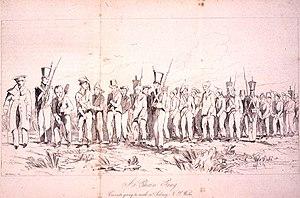
Chain gang
Caroline Chisholm fut une femme progressiste appartenant au mouvement humaniste de la Grande-Bretagne au XIXᵉ siècle. Elle est surtout connue pour son action envers les immigrés en Australie et, à ce titre, fait partie du calendrier des saints reconnus par l'Église d'Angleterre. L'Église catholique s'intéresse elle aussi à son cas et des pourparlers sont en cours pour qu'elle l'admette dans la communauté de ses propres saints.